Shipwreck

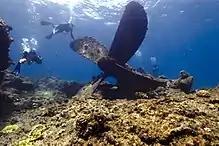
Propeller amongst corals

Exposed wooden components decay quickly. Often the only wooden parts of ships that remain after a century are those that were buried in silt or sand soon after the sinking. An example of this is "Mary Rose".